Regional Council of Apulia

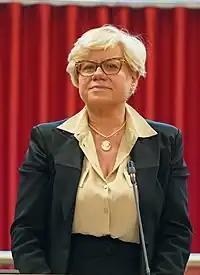
Loredana Capone, president of the Council since 2020 and first female to hold the office.

This is a list of the Presidents of the Regional Council (Italian: "Presidenti del Consiglio regionale"):